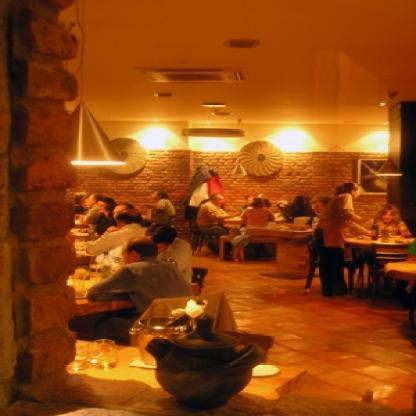
Scene: Indoor